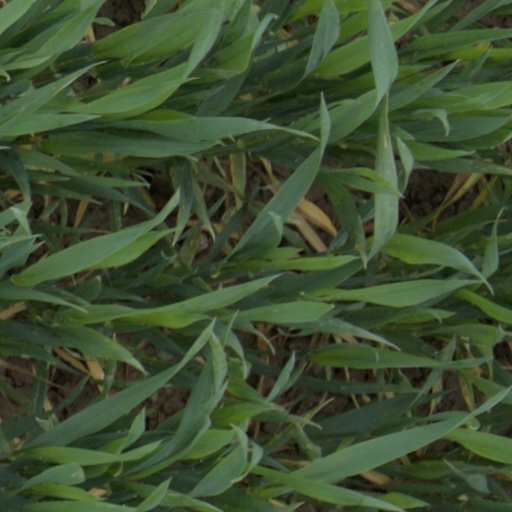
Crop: wheat